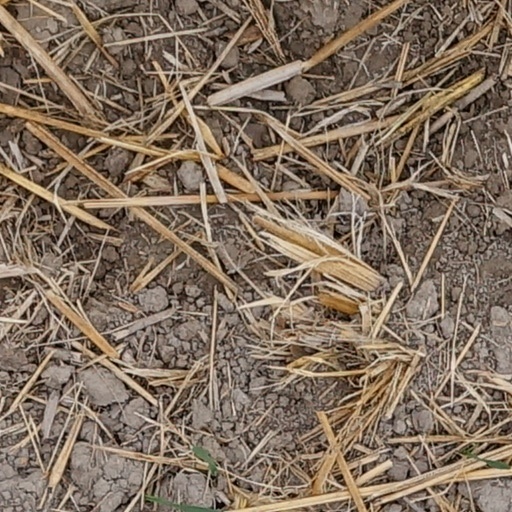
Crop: wheat